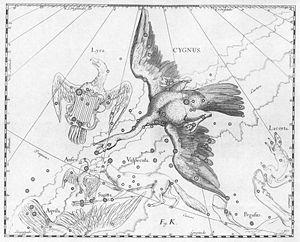
Le Cygne est une grande et brillante constellation, parfois appelée la Croix du nord car ses étoiles sont principalement disposées selon une grande croix. L'oiseau qu'elle représente s'étend sur la Voie lactée estivale, paraissant en migration vers le sud. Son nom lui est donné par Ptolémée dans le Livre VIII de l'Almageste datant du IIᵉ siècle.